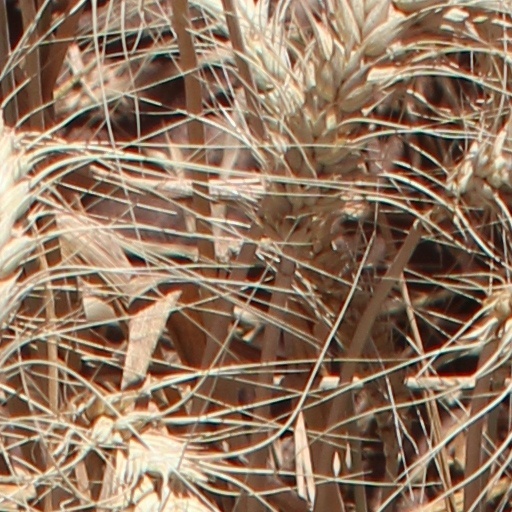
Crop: wheat